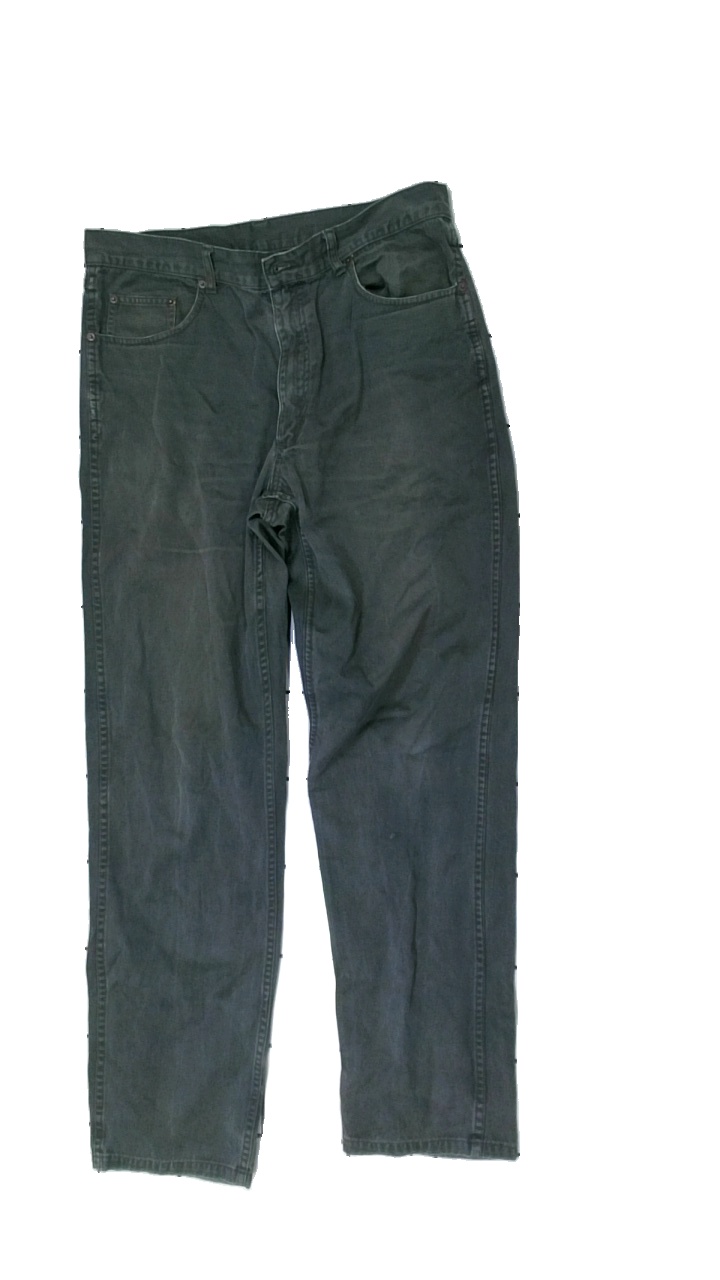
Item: Jeans (Men)
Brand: Discipline
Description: grå jeans, fläck fram och skavda längst ner vid båda fötterna
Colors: Grey
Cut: Regular
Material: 1005 cotton
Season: All
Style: Denim
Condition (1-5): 3
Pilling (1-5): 5
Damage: fläck
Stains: Minor
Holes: Major
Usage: Export
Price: <50